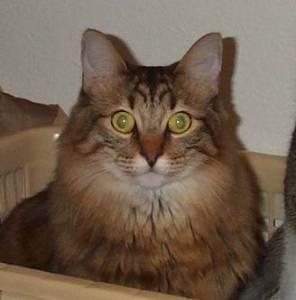
Maine Coon